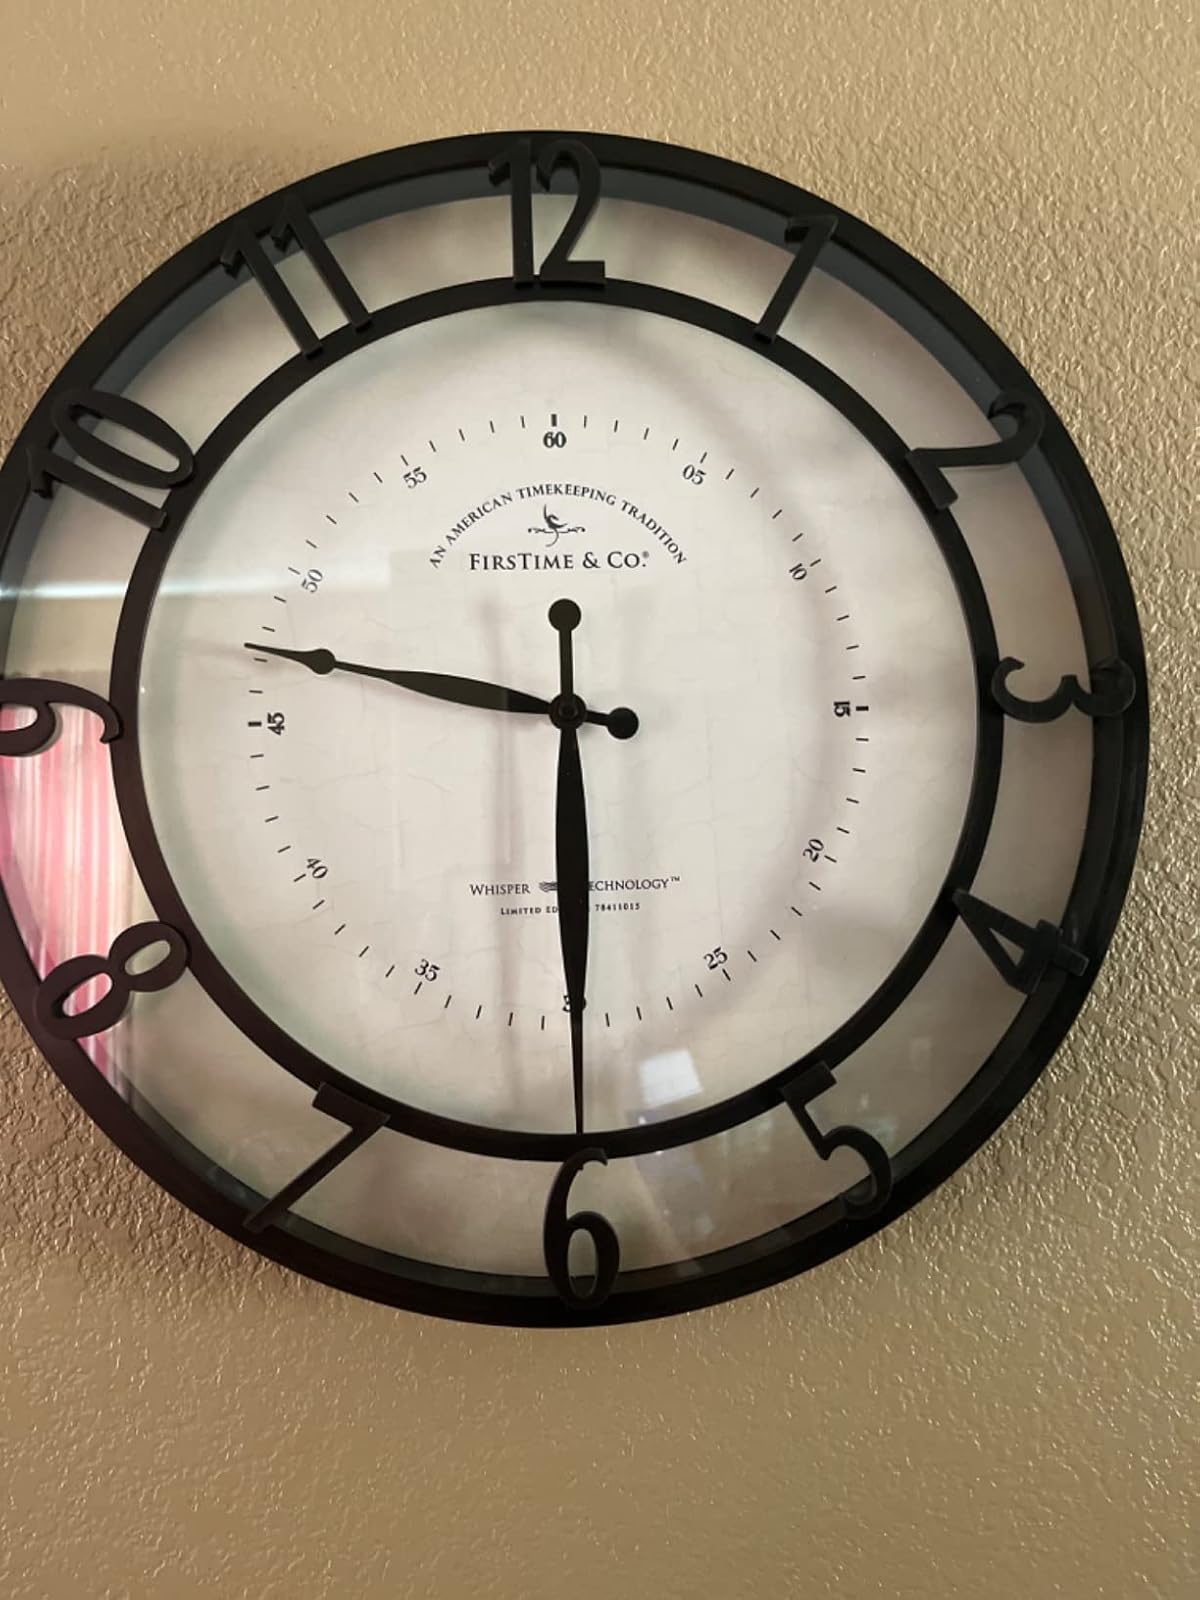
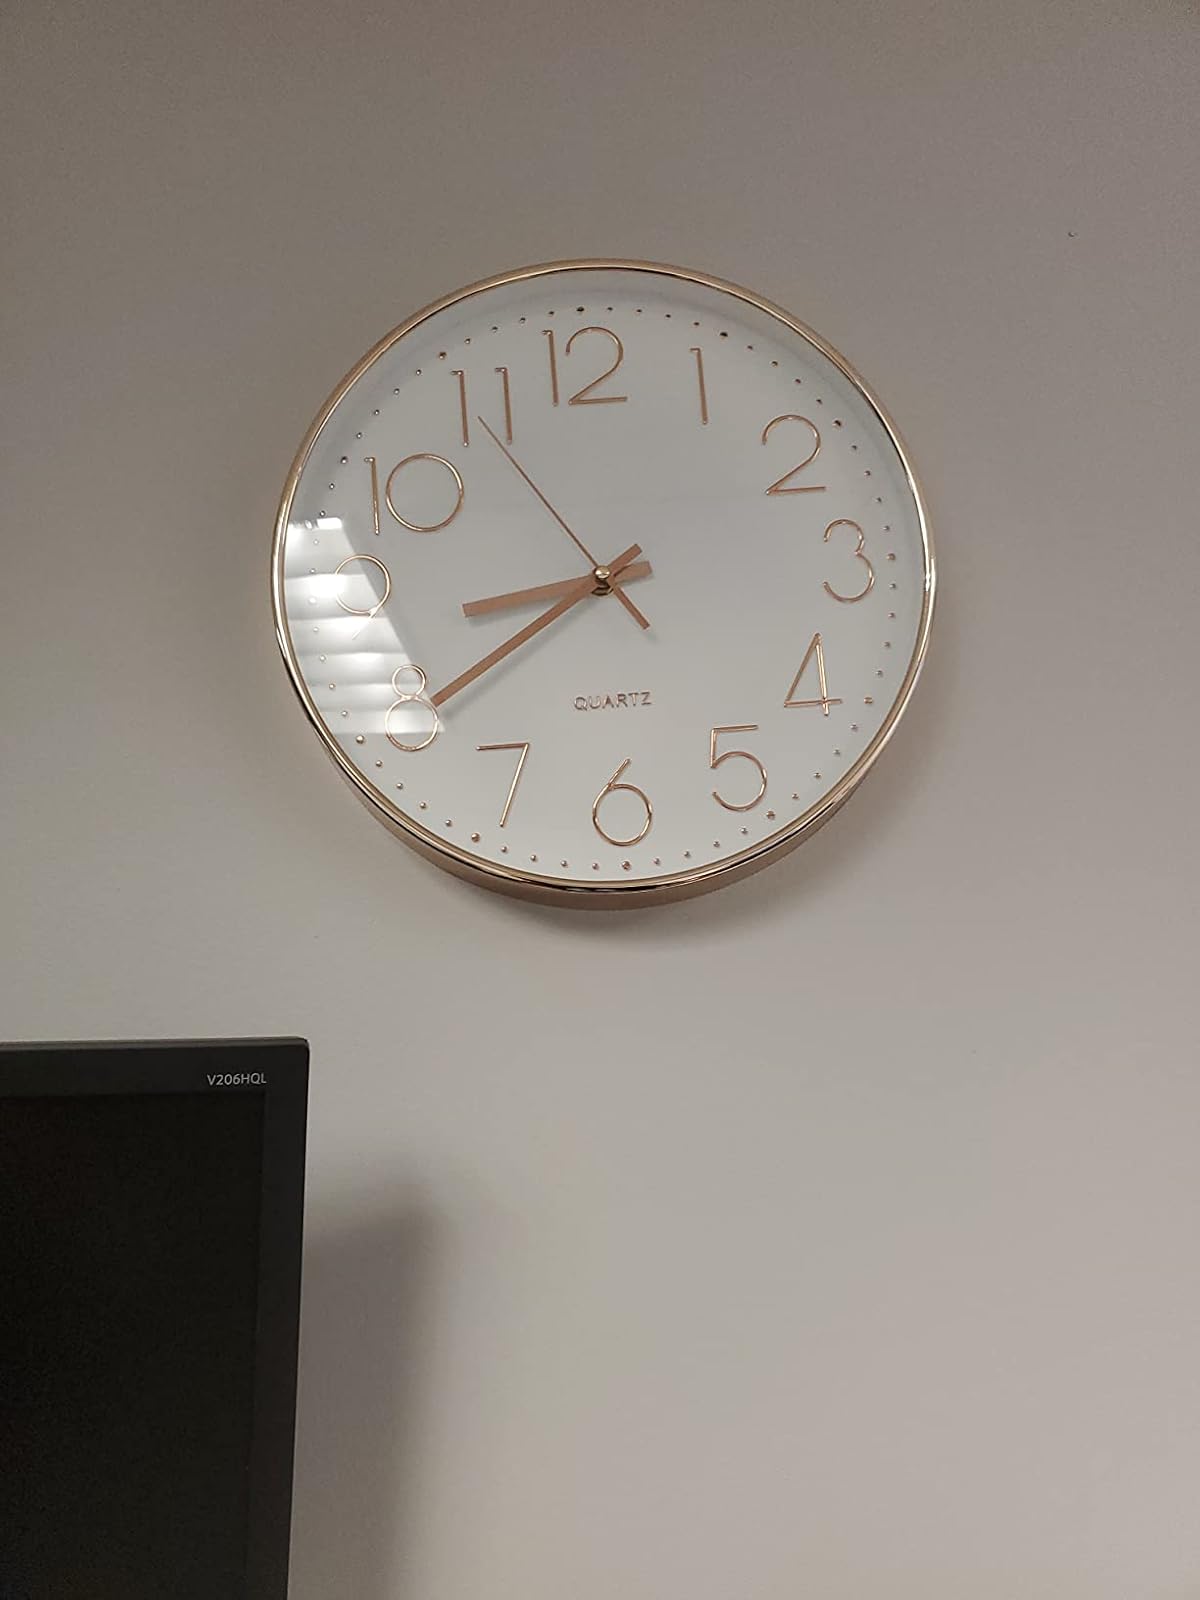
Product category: clock
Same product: no